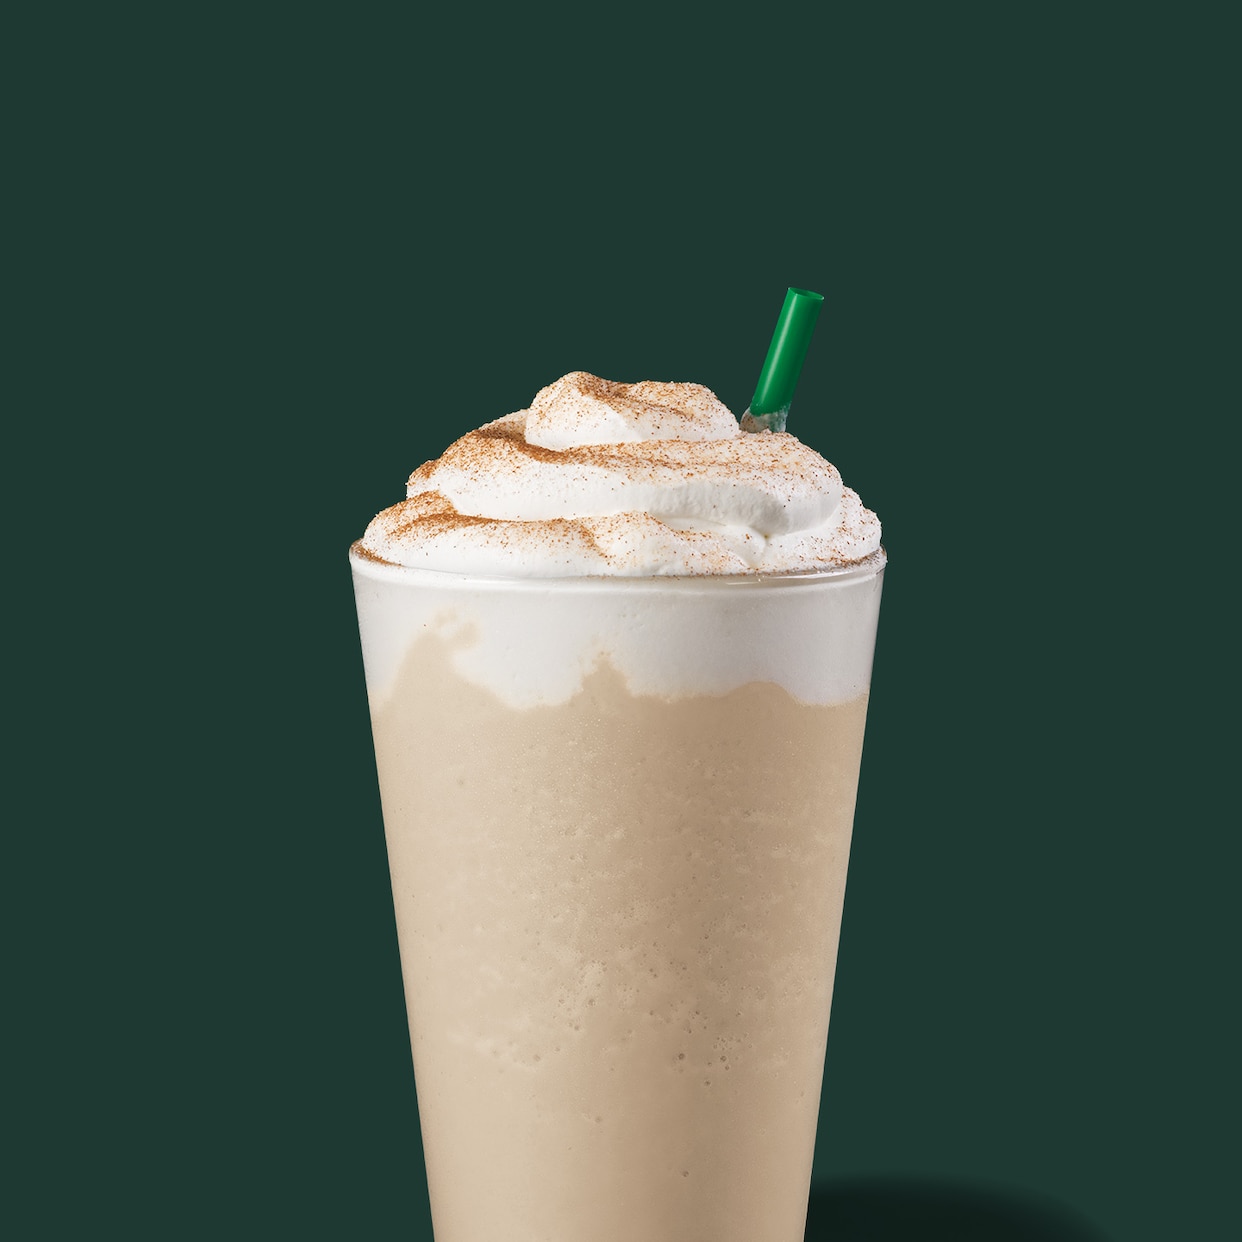
Dish: chai